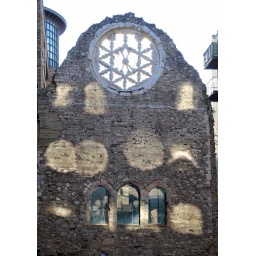
The sun was low in the sky (setting) and the windows above me were reflecting against the wall.